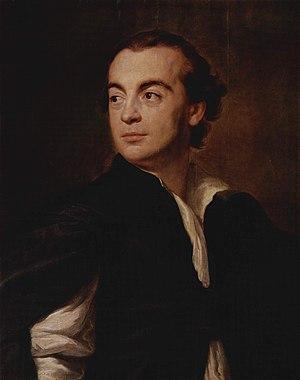
Anton Raphaël Mengs, né le 12 mars 1728 à Aussig, en Bohême, mort le 29 juin 1779 à Rome, est un peintre et un écrivain d'art allemand, le plus représentatif de la peinture néoclassique.